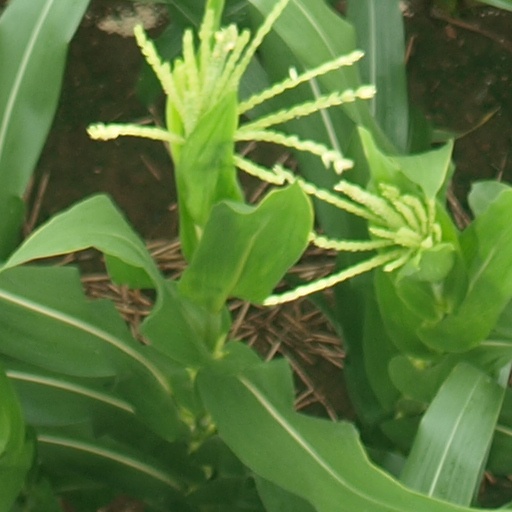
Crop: maize; corn